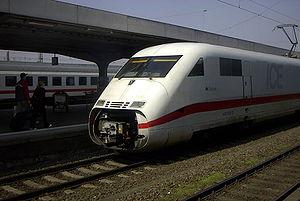
L'Intercity-Express est l'offre « premium » de la Deutsche Bahn, la compagnie de chemin de fer allemande, et désigne à la fois le train en tant que matériel et la ligne commerciale sur laquelle le train circule.